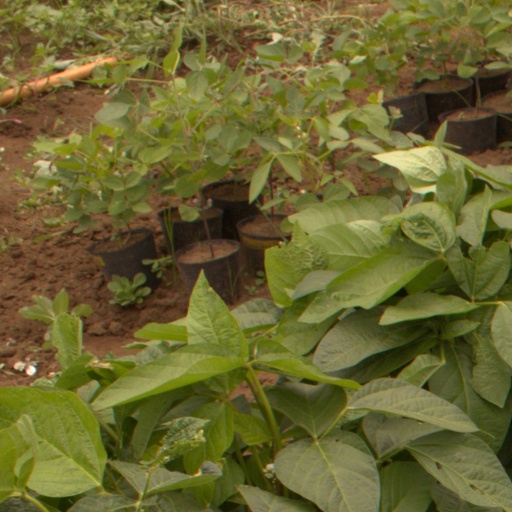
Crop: soybean